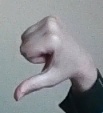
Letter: waw